Jan Rubczak

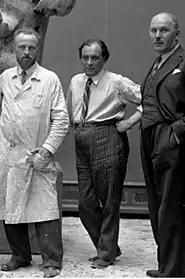
Jan Rubczak (center) at an exhibition in 1931.

Jan Rubczak (18 January 1882, Stanisławów – 27 May 1942, Auschwitz) was a Polish Postimpressionist painter and engraver.